History of Lithuania

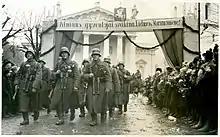
Parade of the Lithuanian Army in Vilnius (1939)

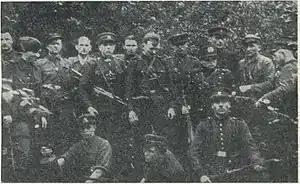
Lithuanian armed resistance against Soviet occupation lasted until 1953.

The German occupation government permitted a Vilnius Conference to convene between 18 and 22 September 1917, with the demand that Lithuanians declare loyalty to Germany and agree to an annexation. The intent of the conferees was to begin the process of establishing a Lithuanian state based on ethnic identity and language that would be independent of the Russian Empire, Poland, and the German Empire. The mechanism for this process was to be decided by a constituent assembly, but the German government would not permit elections. Furthermore, the publication of the conference's resolution calling for the creation of a Lithuanian state and elections for a constituent assembly was not allowed. The Conference nonetheless elected a 20-member Council of Lithuania ("Taryba") and empowered it to act as the executive authority of the Lithuanian people. The Council, led by Jonas Basanavičius, declared Lithuanian independence as a German protectorate on 11 December 1917, and then adopted the outright Act of Independence of Lithuania on 16 February 1918. It proclaimed Lithuania as an independent republic, organized according to democratic principles. The Germans, weakened by the losses on the Western Front, but still present in the country, did not support such a declaration and hindered attempts to establish actual independence. To prevent being incorporated into the German Empire, Lithuanians elected Monaco-born King Mindaugas II as the titular monarch of the Kingdom of Lithuania in July 1918. Mindaugas II never assumed the throne, however.